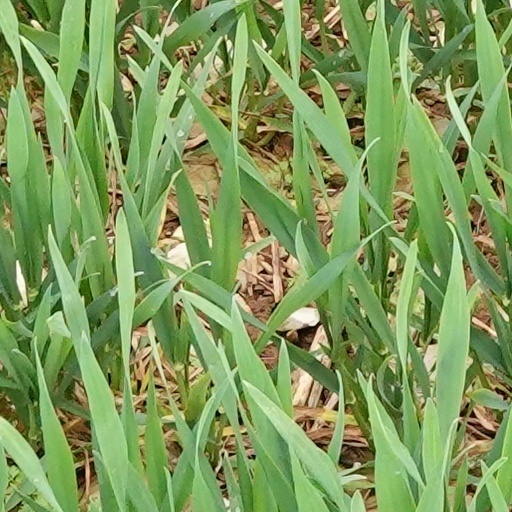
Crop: wheat